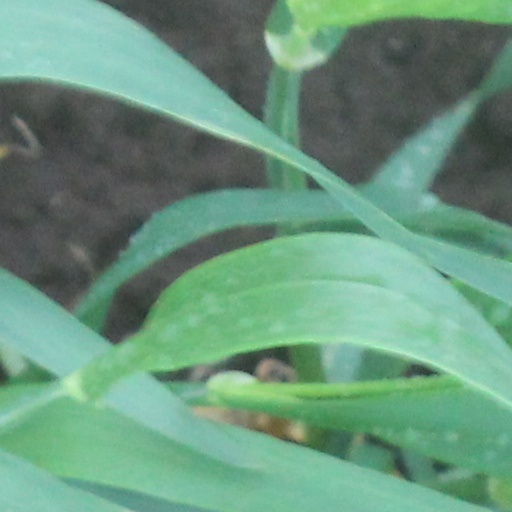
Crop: wheat